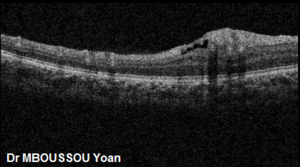
présence d'un tissu fibreux moyennement réflectif en peripaillaire
La papille de Bergmeister ou fibrose pré-papillaire est une anomalie congénitale de la papille optique qui se caractérise par la persistance d'un tissu glial à proximité du nerf optique. Elle correspond à une forme minime de persistance de la vascularisation fœtale. Dans certains cas, elles sont responsables de zones de décollement de rétine par traction avec parfois une collection séro-albumineuse dans l’espace sous-rétinien.